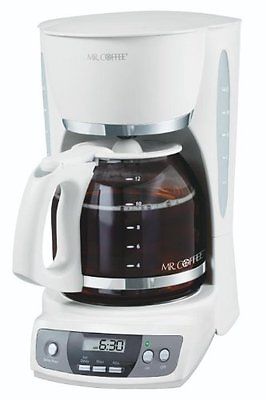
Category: coffee maker